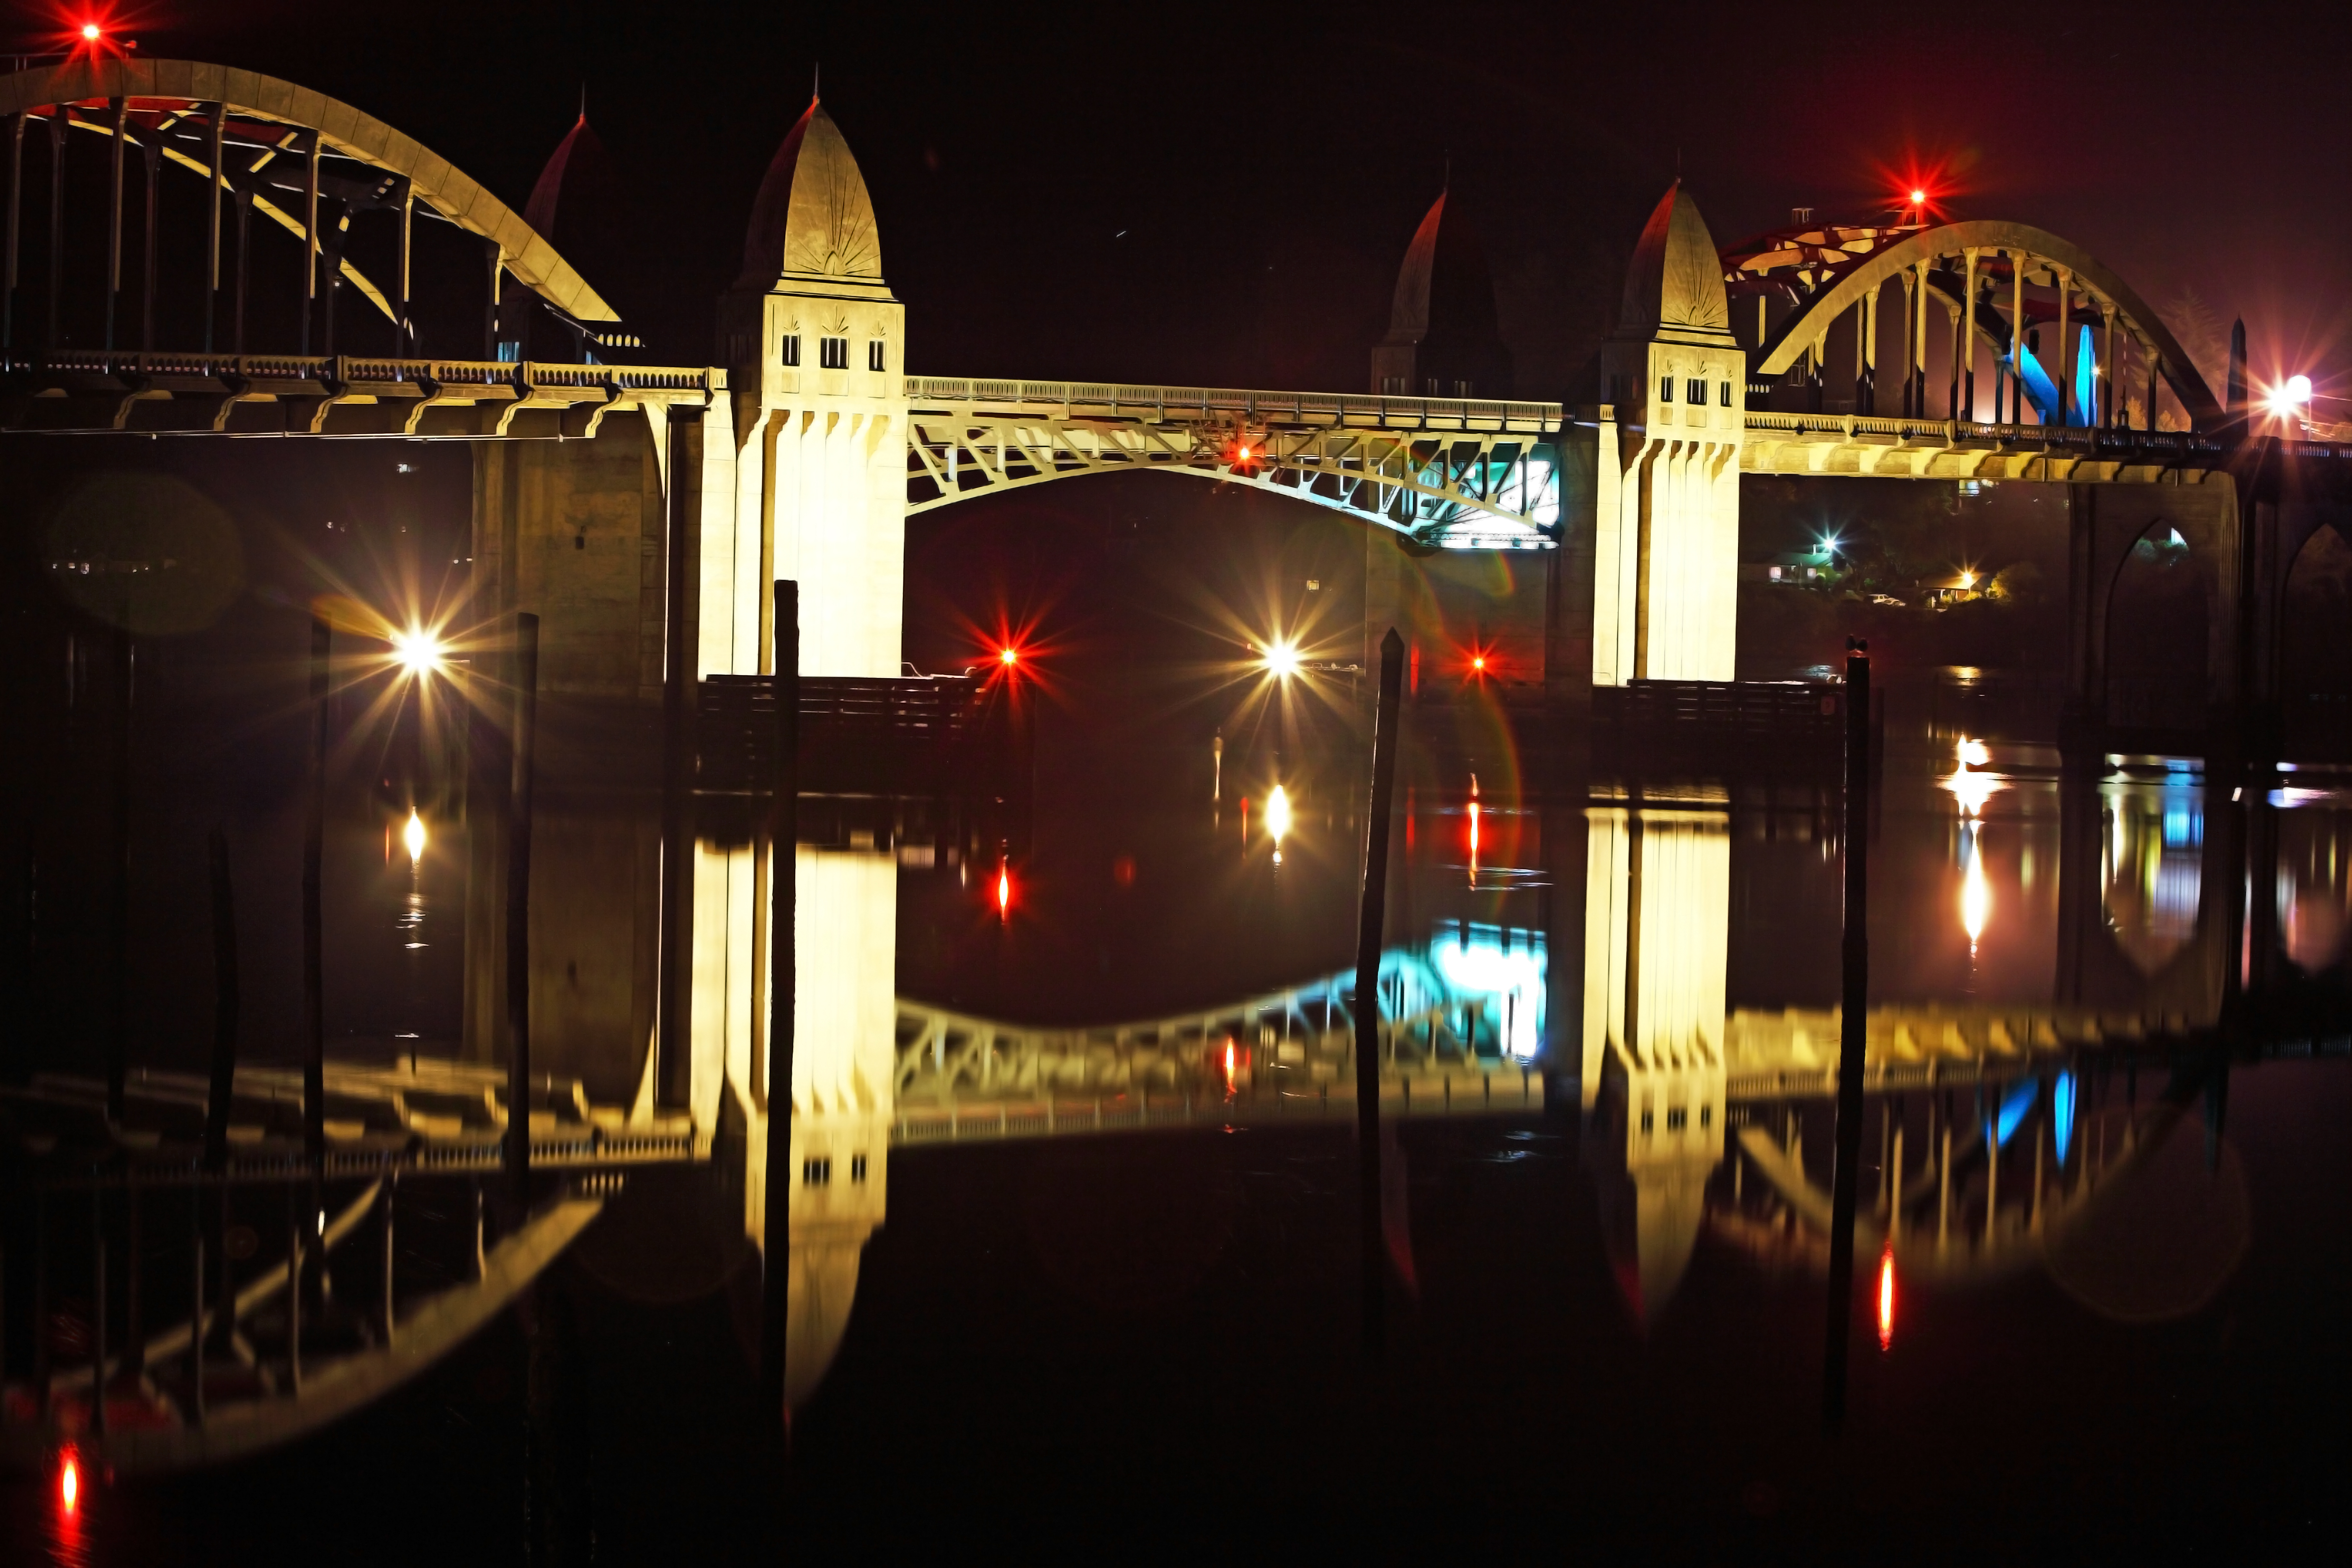
beach, coast, water, light, architecture, bridge, night, river, cityscape, evening, reflection, darkness, lighting, long, lights, exposure, reflections, florence, oregon, ian, flares, sane, siuslaw, dwcffnight